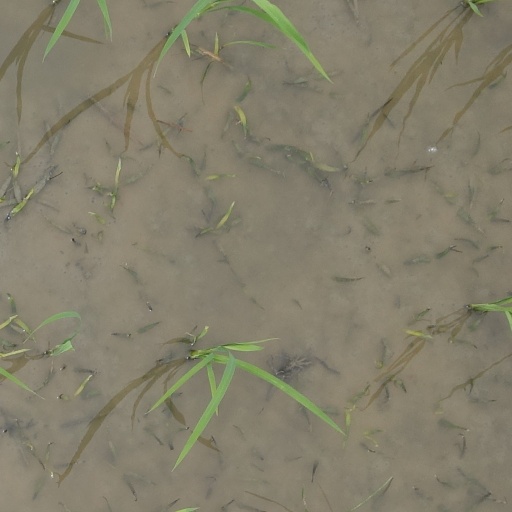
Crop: rice